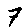
Label: 7